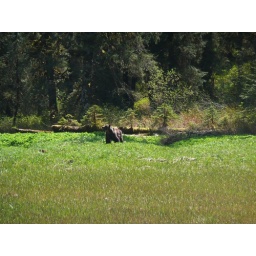
The mamma bear we saw when we landed in water in the float plane